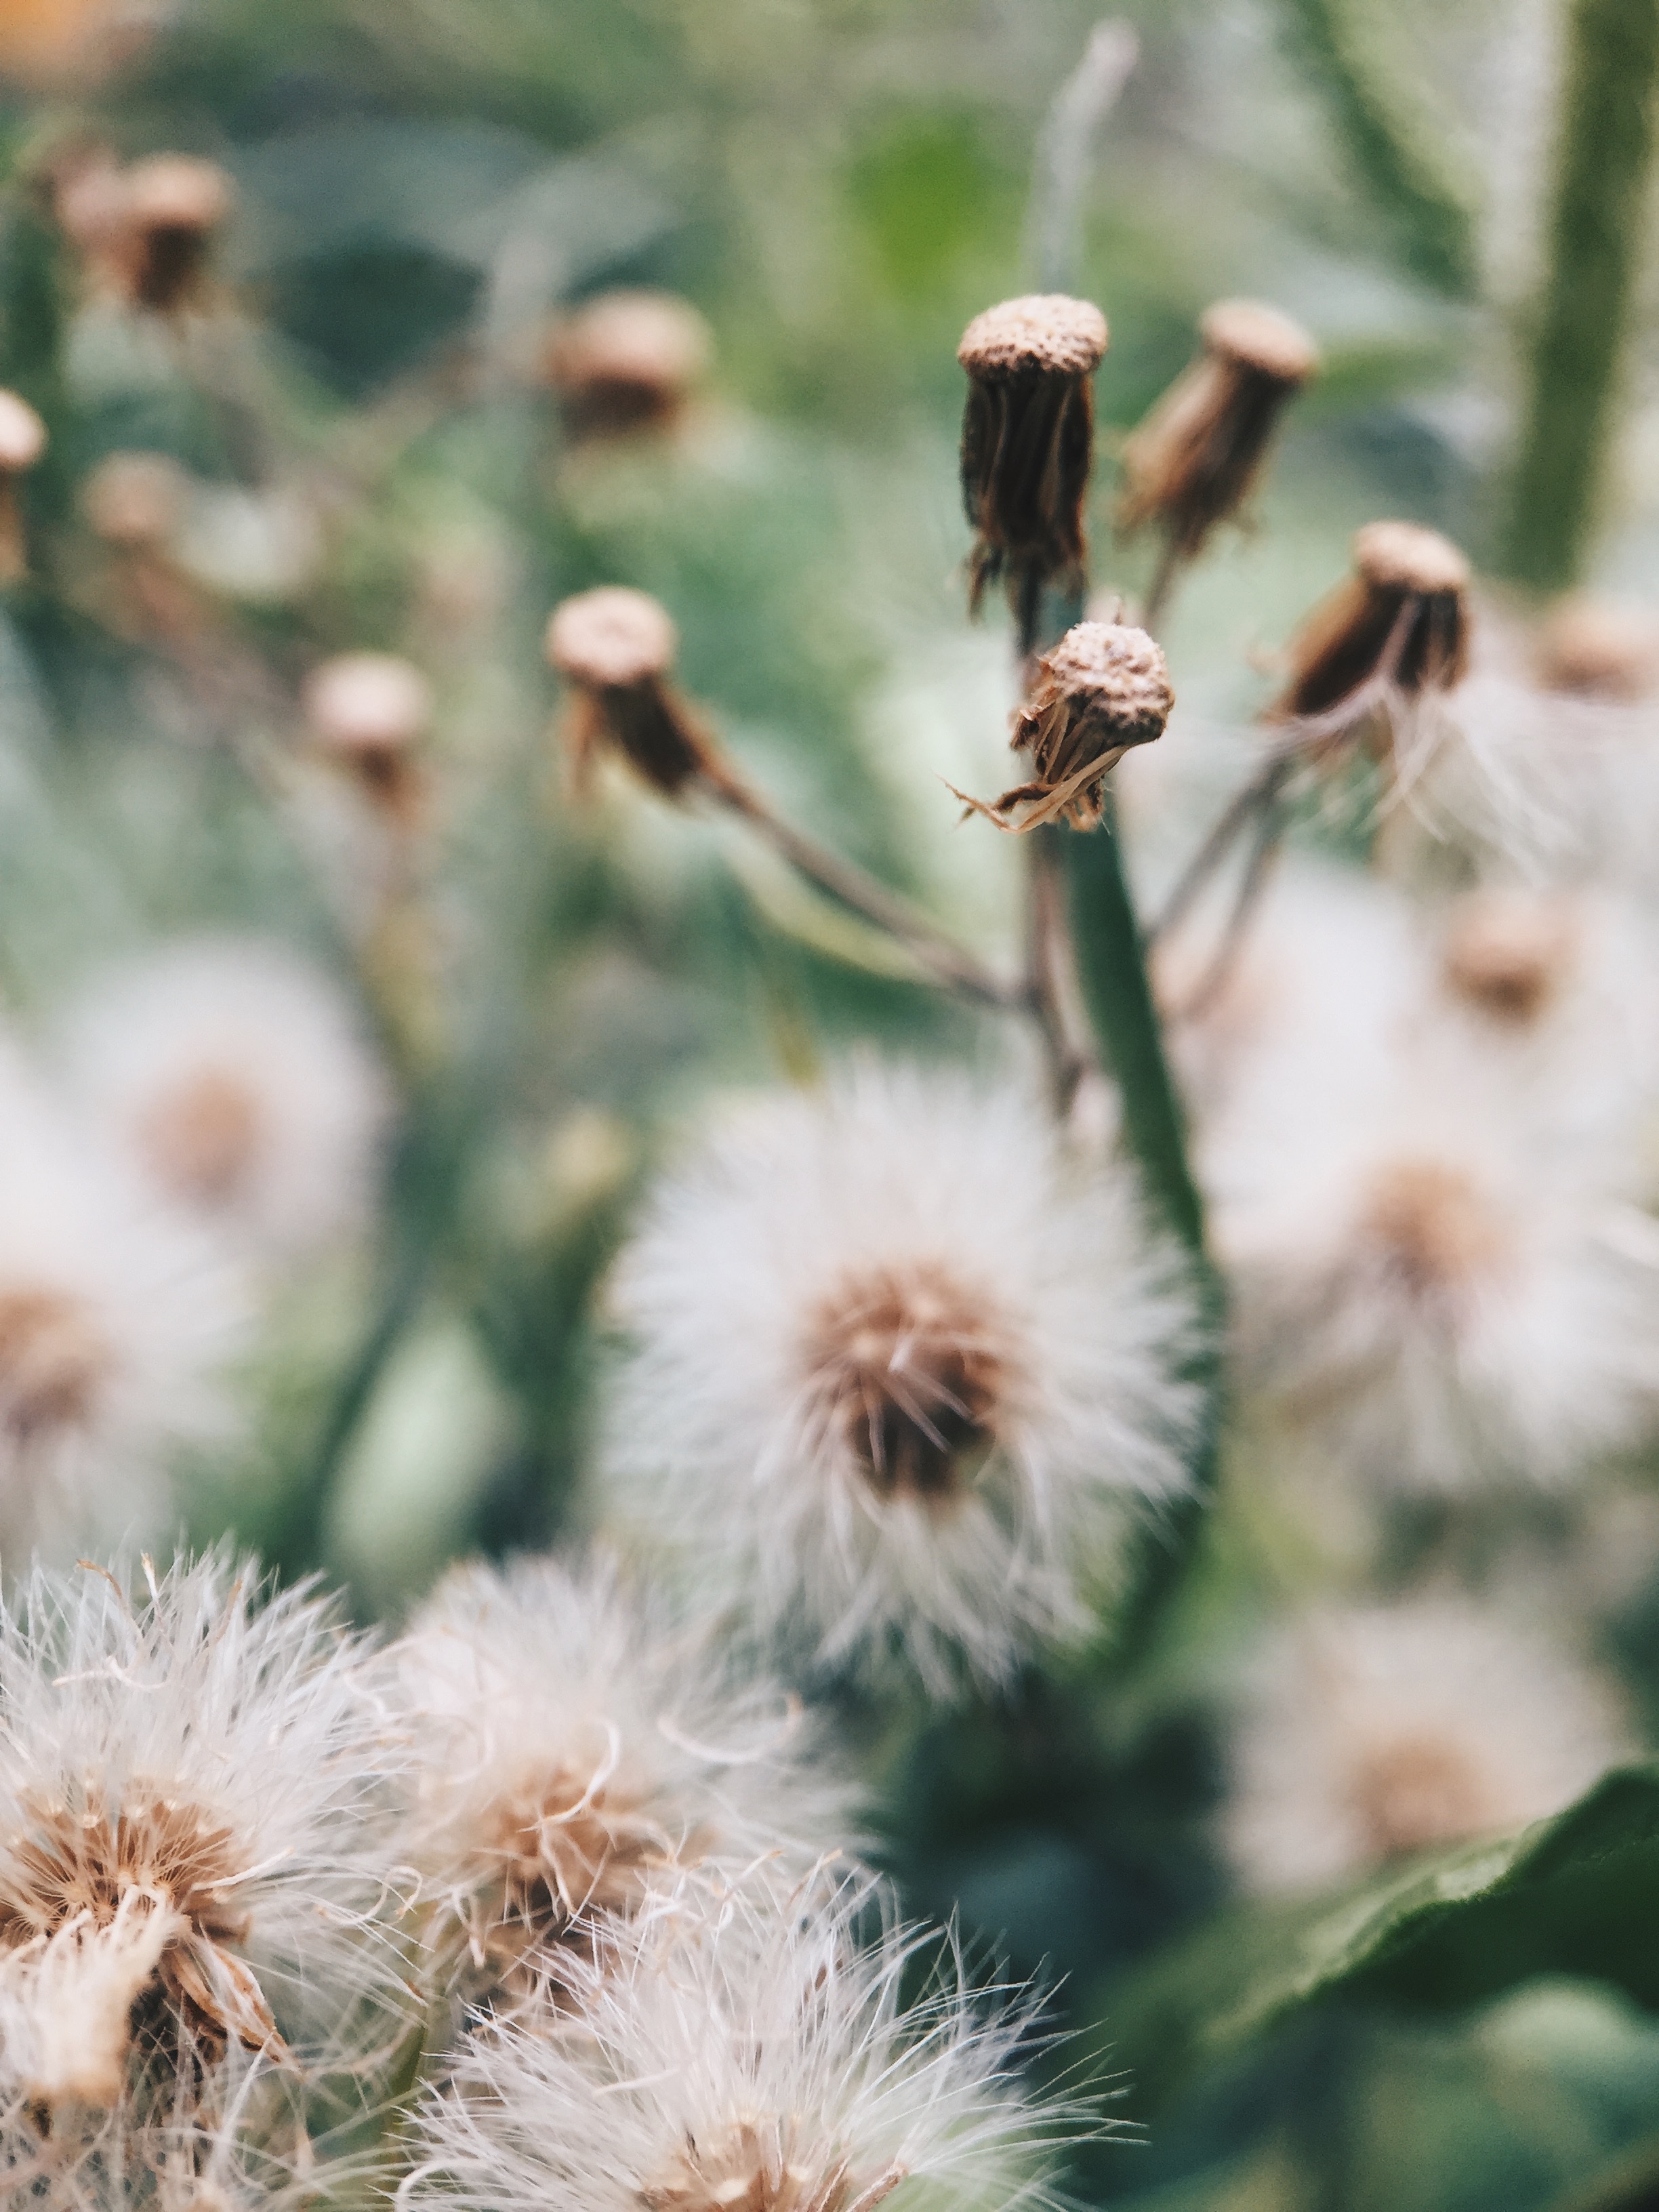
nature, grass, cactus, plant, flower, botany, flora, fauna, wildflower, close up, thistle, macro photography, flowering plant, daisy family, plant stem, land plant, thorns spines and prickles